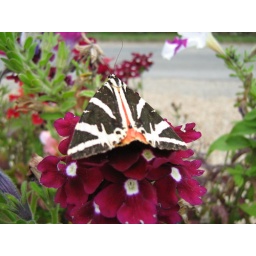
Nice butterfly/moth looks like union jack with no blue in France perched in a flower